Tonight at the London Palladium

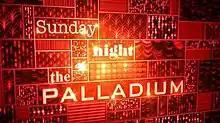
"Sunday Night at the Palladium" title card (2014)

A further revival in 2014, called "Sunday Night at the Palladium" began airing on ITV from 14 September 2014. The series aired for six episodes. On 19 October 2014, it was announced that the show had been recommissioned for a second revived series. This series began airing on 3 May 2015 for five episodes. Presenters of the revived series have included Bradley Walsh, Jimmy Carr and Alexander Armstrong.